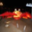
Label: cra